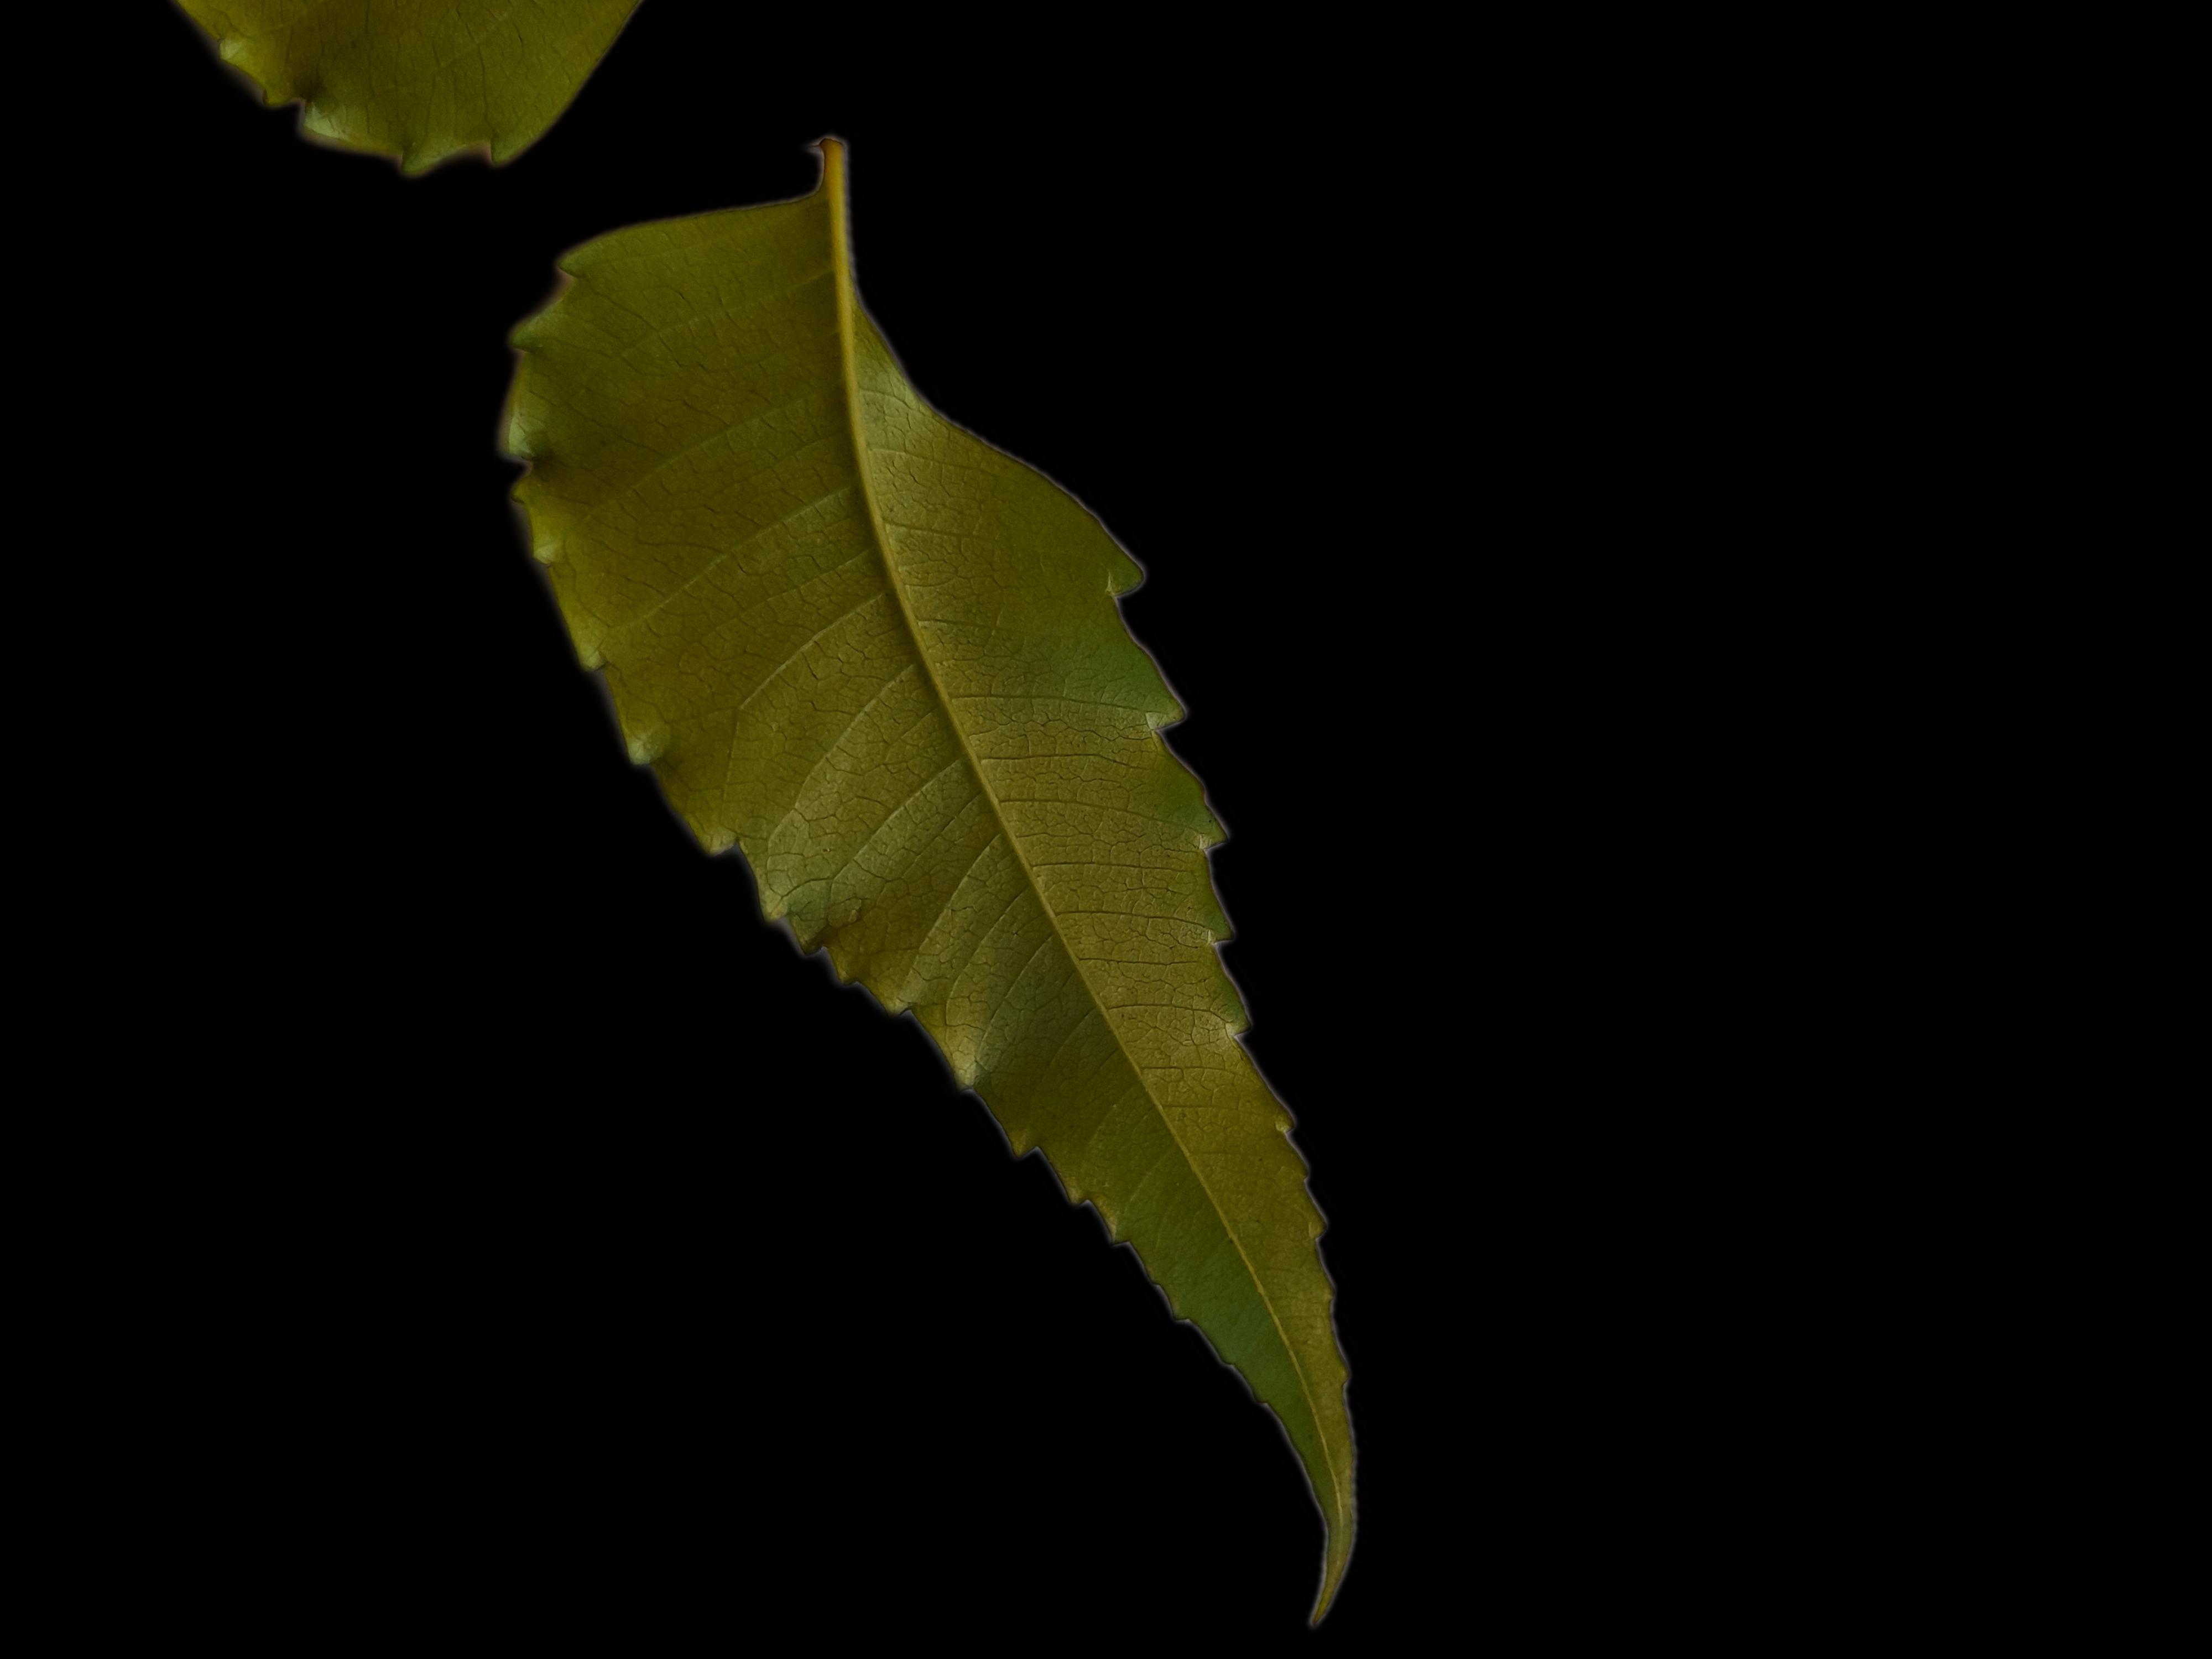
Plant: Neem